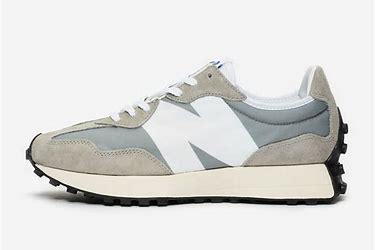
Brand: New
Model: Balance 327